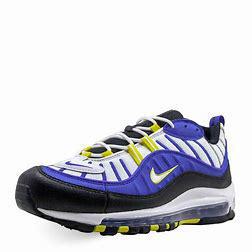
Brand: Nike
Model: Air Max 98